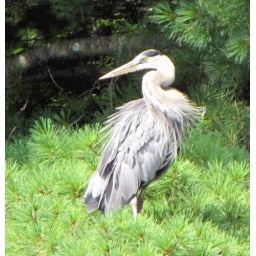
heron high in a pine tree